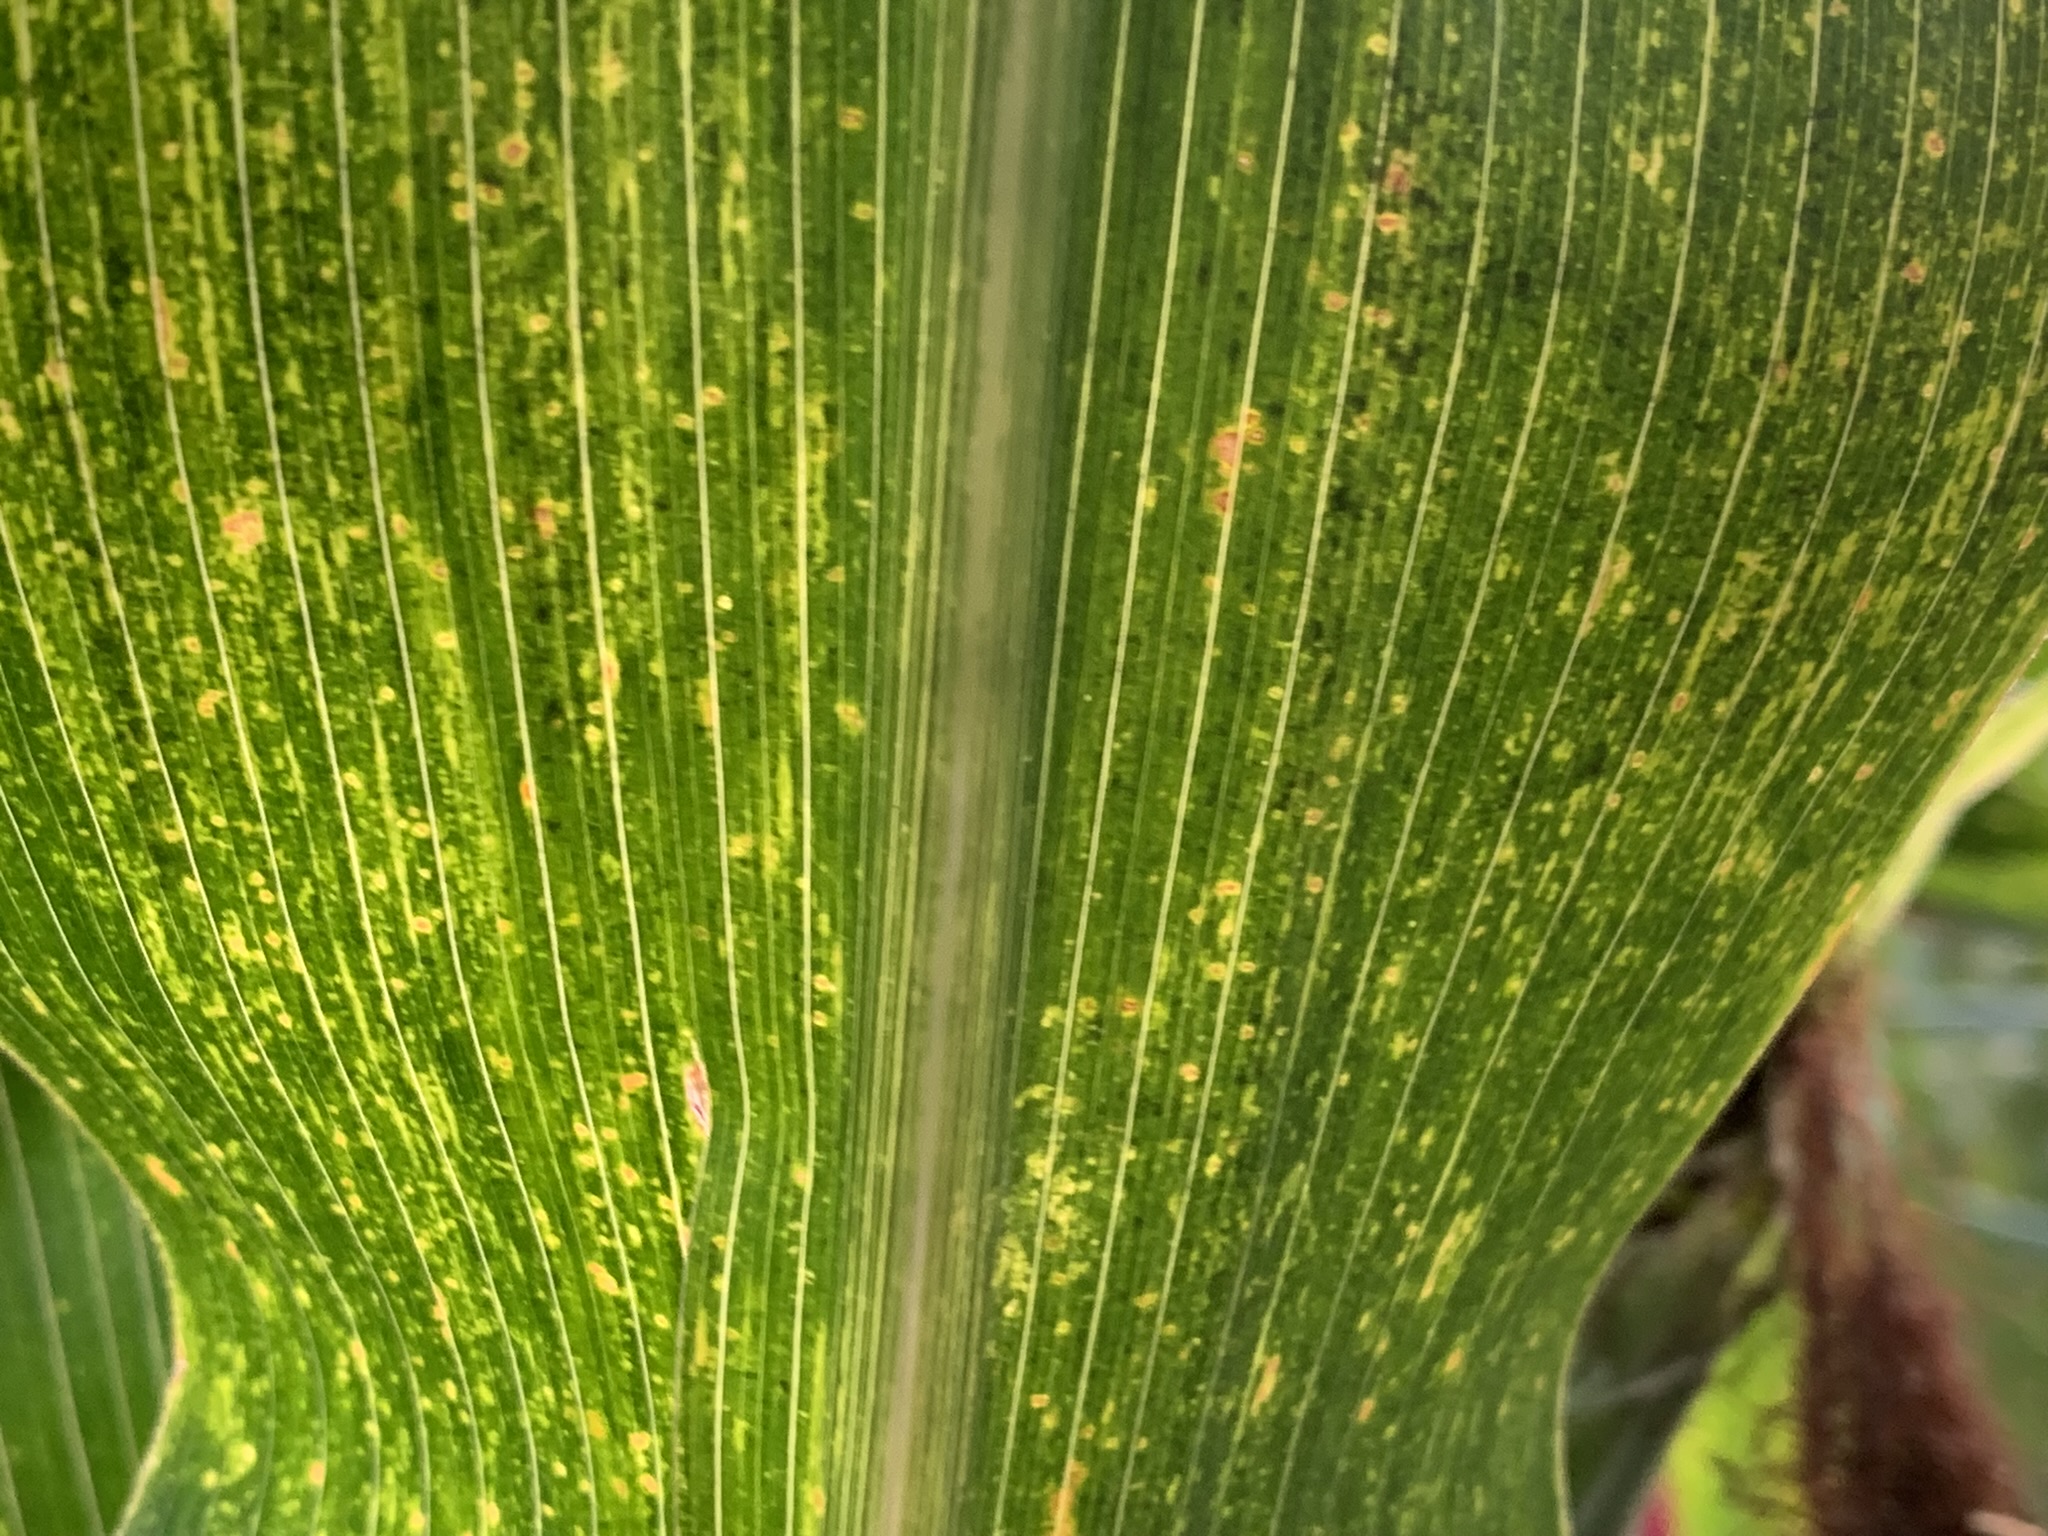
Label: MLN